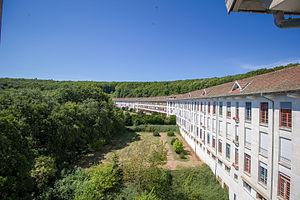
Bergesserin est une commune française située dans le département de Saône-et-Loire en région Bourgogne-Franche-Comté.